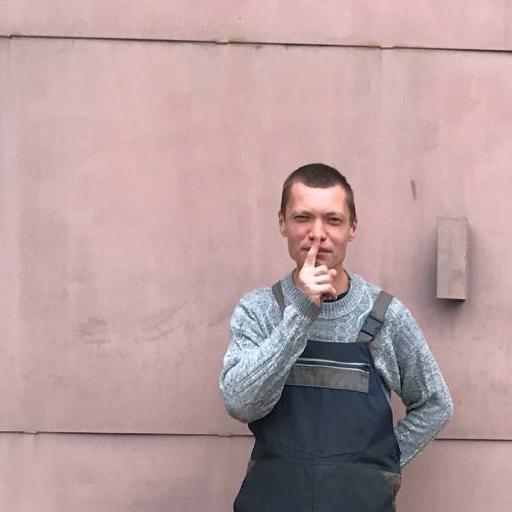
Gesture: mute